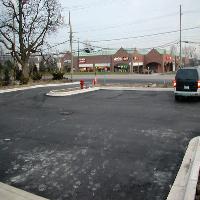
Weather: cloudy or overcast